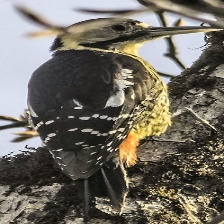
Species: DARJEELING WOODPECKER
Scientific name: DENDROCOPOS DARJELLENSIS